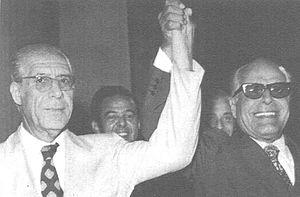
Le président de la République tunisienne est le chef d'État en Tunisie depuis l'instauration de la fonction le 25 juillet 1957. À ce titre, il dirige le pouvoir exécutif avec un gouvernement présidé par le chef du gouvernement. Selon l'article 77 de la Constitution républicaine du 10 février 2014, il assure également le haut commandement des forces armées. Il est élu au suffrage universel direct pour un mandat de cinq ans, renouvelable une seule fois.
Habib Bourguiba, de son nom complet Habib Ben Ali Bourguiba, né probablement le 3 août 1903 à Monastir et mort le 6 avril 2000 dans la même ville, est un homme d'État tunisien, président de la République entre 1957 et 1987.
La Tunisie, en 1956, devient un pays indépendant après avoir connu le protectorat français de 1881 à 1956. Son premier président de la République est Habib Bourguiba, remplacé en 1987 par Zine el-Abidine Ben Ali. Ce dernier s'enfuit le 14 janvier 2011 sous la pression d'une révolte populaire, rapidement devenue révolution.
Hédi Nouira, de son nom complet Mohamed El Hedi Ben Amira Ben Mohamed Nouira, né le 5 avril 1911 à Monastir et décédé le 25 janvier 1993 à La Marsa, est un homme d'État tunisien.
L'histoire de la Tunisie est celle d'une nation d'Afrique du Nord indépendante depuis 1956. Mais elle s'inscrit au-delà pour couvrir l'histoire du territoire tunisien depuis la période préhistorique du Capsien et la civilisation antique des Puniques, avant que le territoire ne passe sous la domination des Romains, des Vandales puis des Byzantins. Le VIIᵉ siècle marque un tournant décisif dans l'itinéraire d'une population qui s'islamise et s'arabise peu à peu sous le règne de diverses dynasties qui font face à la résistance des populations berbères.